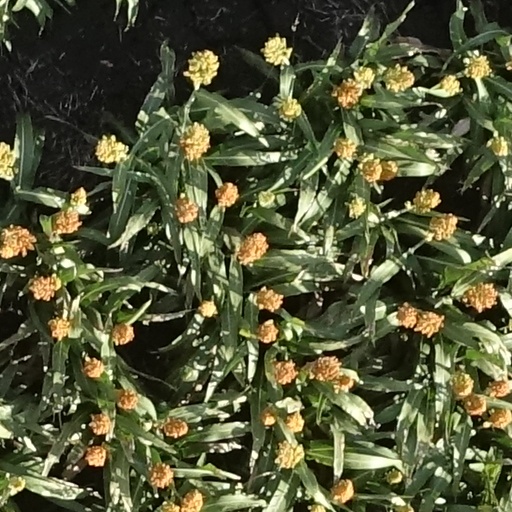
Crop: sorghum